John Shaw Jr.

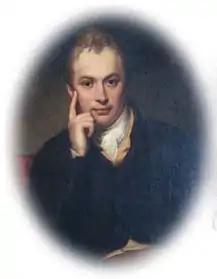
John Shaw Junior

John Shaw Jr. (1803–1870) was an English architect of the 19th century who was complimented as a designer in the "Manner of Wren". He designed buildings in the classical Jacobean fashion and designed some of London's first semi-detached homes in the area close to Chalk Farm. Shaw retired in the early 1860s and moved to Kensington where he died in 1870. He is buried with the Shaw and Hardwick families at Kensal Green Cemetery.